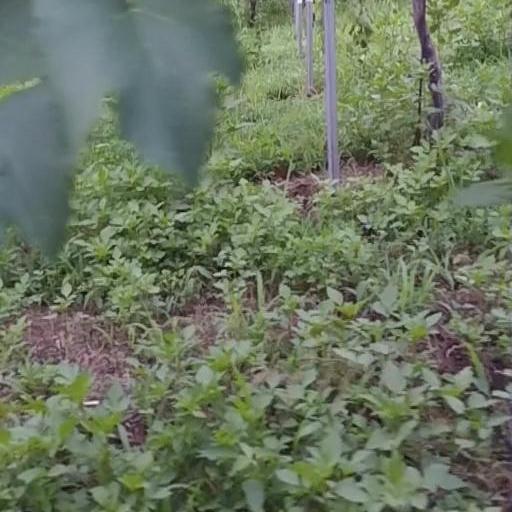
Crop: grape